Alex Randall

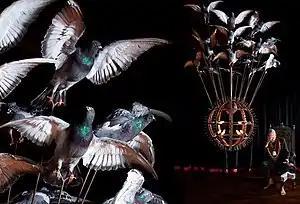
"The Carriers"

In 2008, Randall started working in the controversial medium of taxidermy She took the ethical stance to work only with already dead or culled animals and so has worked a lot with vermin. Works in this vein range from The Carriers to The Rat Swarm Lamp ‘The most nightmarish lamp ever produced’ and Squirrel Wall Lights.